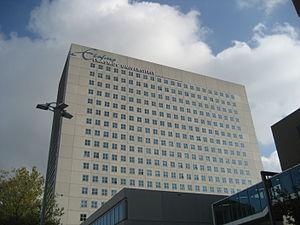
L'Institute for Housing and Urban Development Studies est un institut international, faisant partie de l'université de Rotterdam, étudiant la gestion urbaine et le logement.